Kremlin

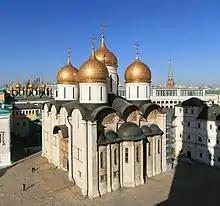
Dormition Cathedral, 2014

The Soviet government moved from Petrograd (present-day Saint Petersburg) to Moscow on 12 March 1918. Vladimir Lenin selected the Kremlin Senate as his residence. Joseph Stalin also had his personal rooms in the Kremlin. He was eager to remove all the "relics of the tsarist regime" from his headquarters. Golden eagles on the towers were replaced by shining Kremlin stars, while the wall near Lenin's Mausoleum was turned into the Kremlin Wall Necropolis.